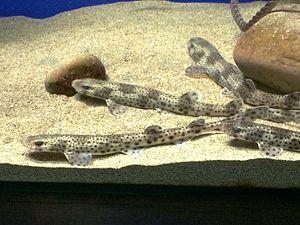
Scyliorhinus stellaris est une espèce de requins présente sur la côte Atlantique de l'Europe et de l'Afrique et en Méditerranée.